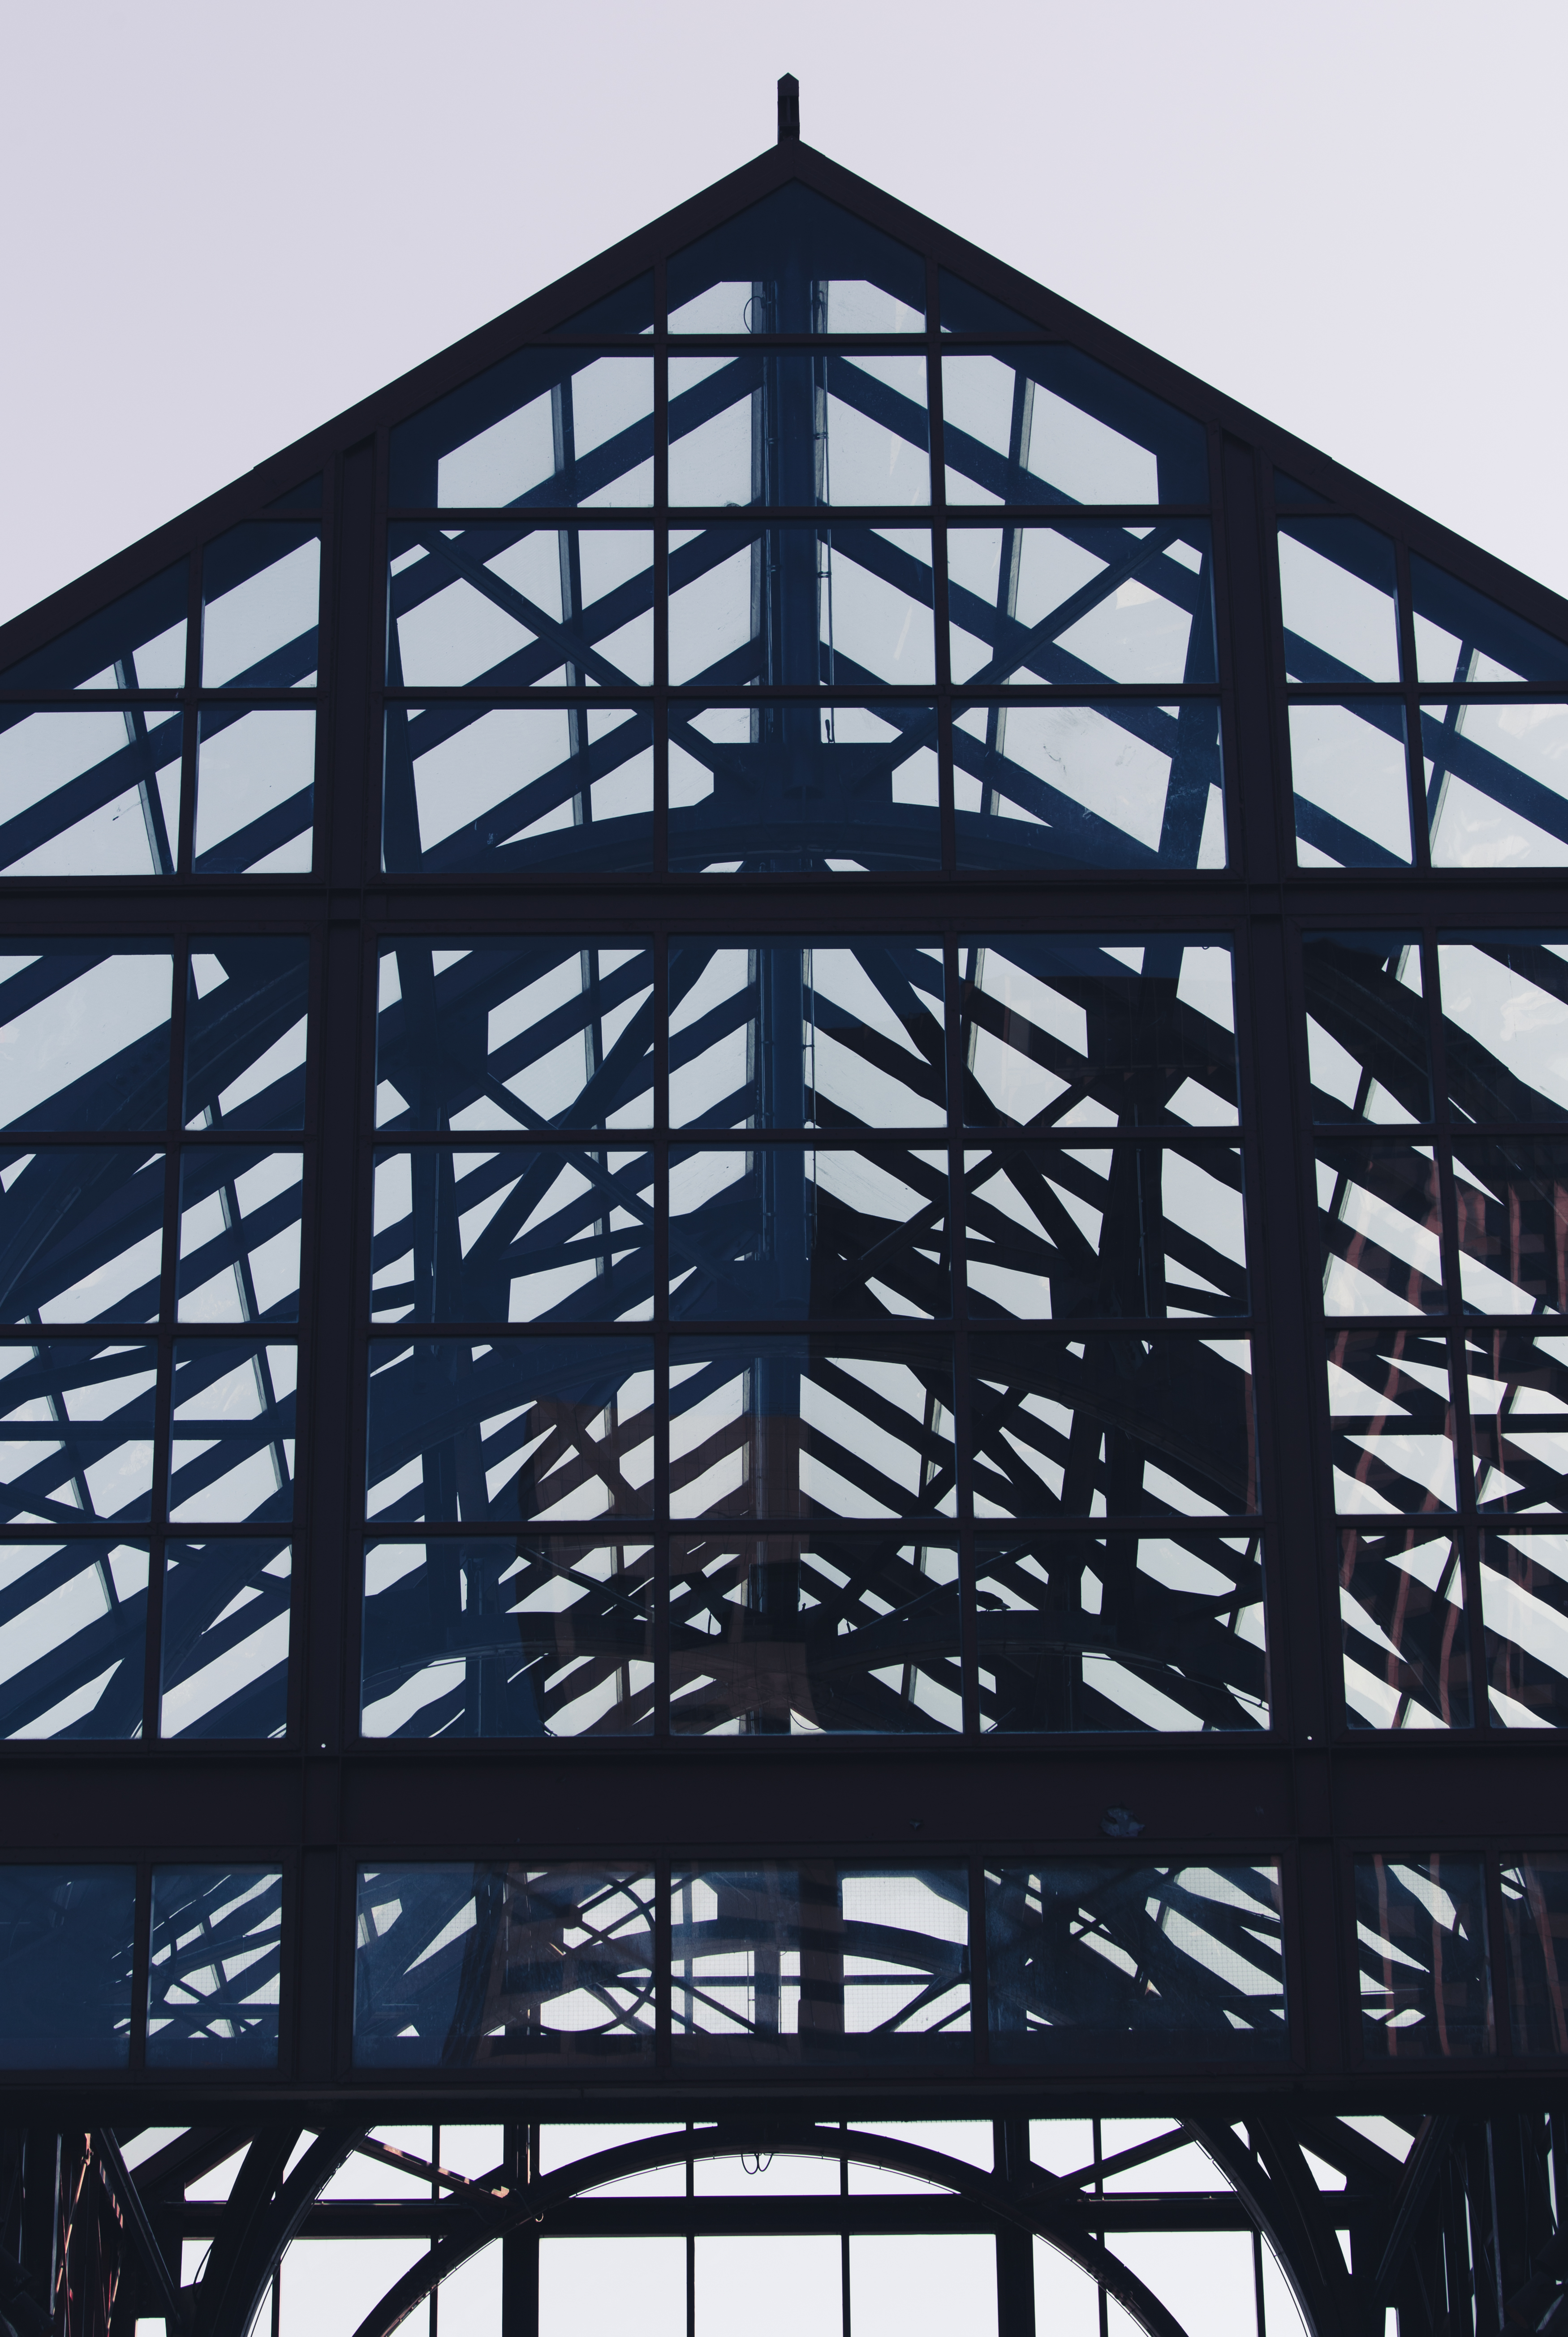
iron, architecture, metal, steel, symmetry, tower, building